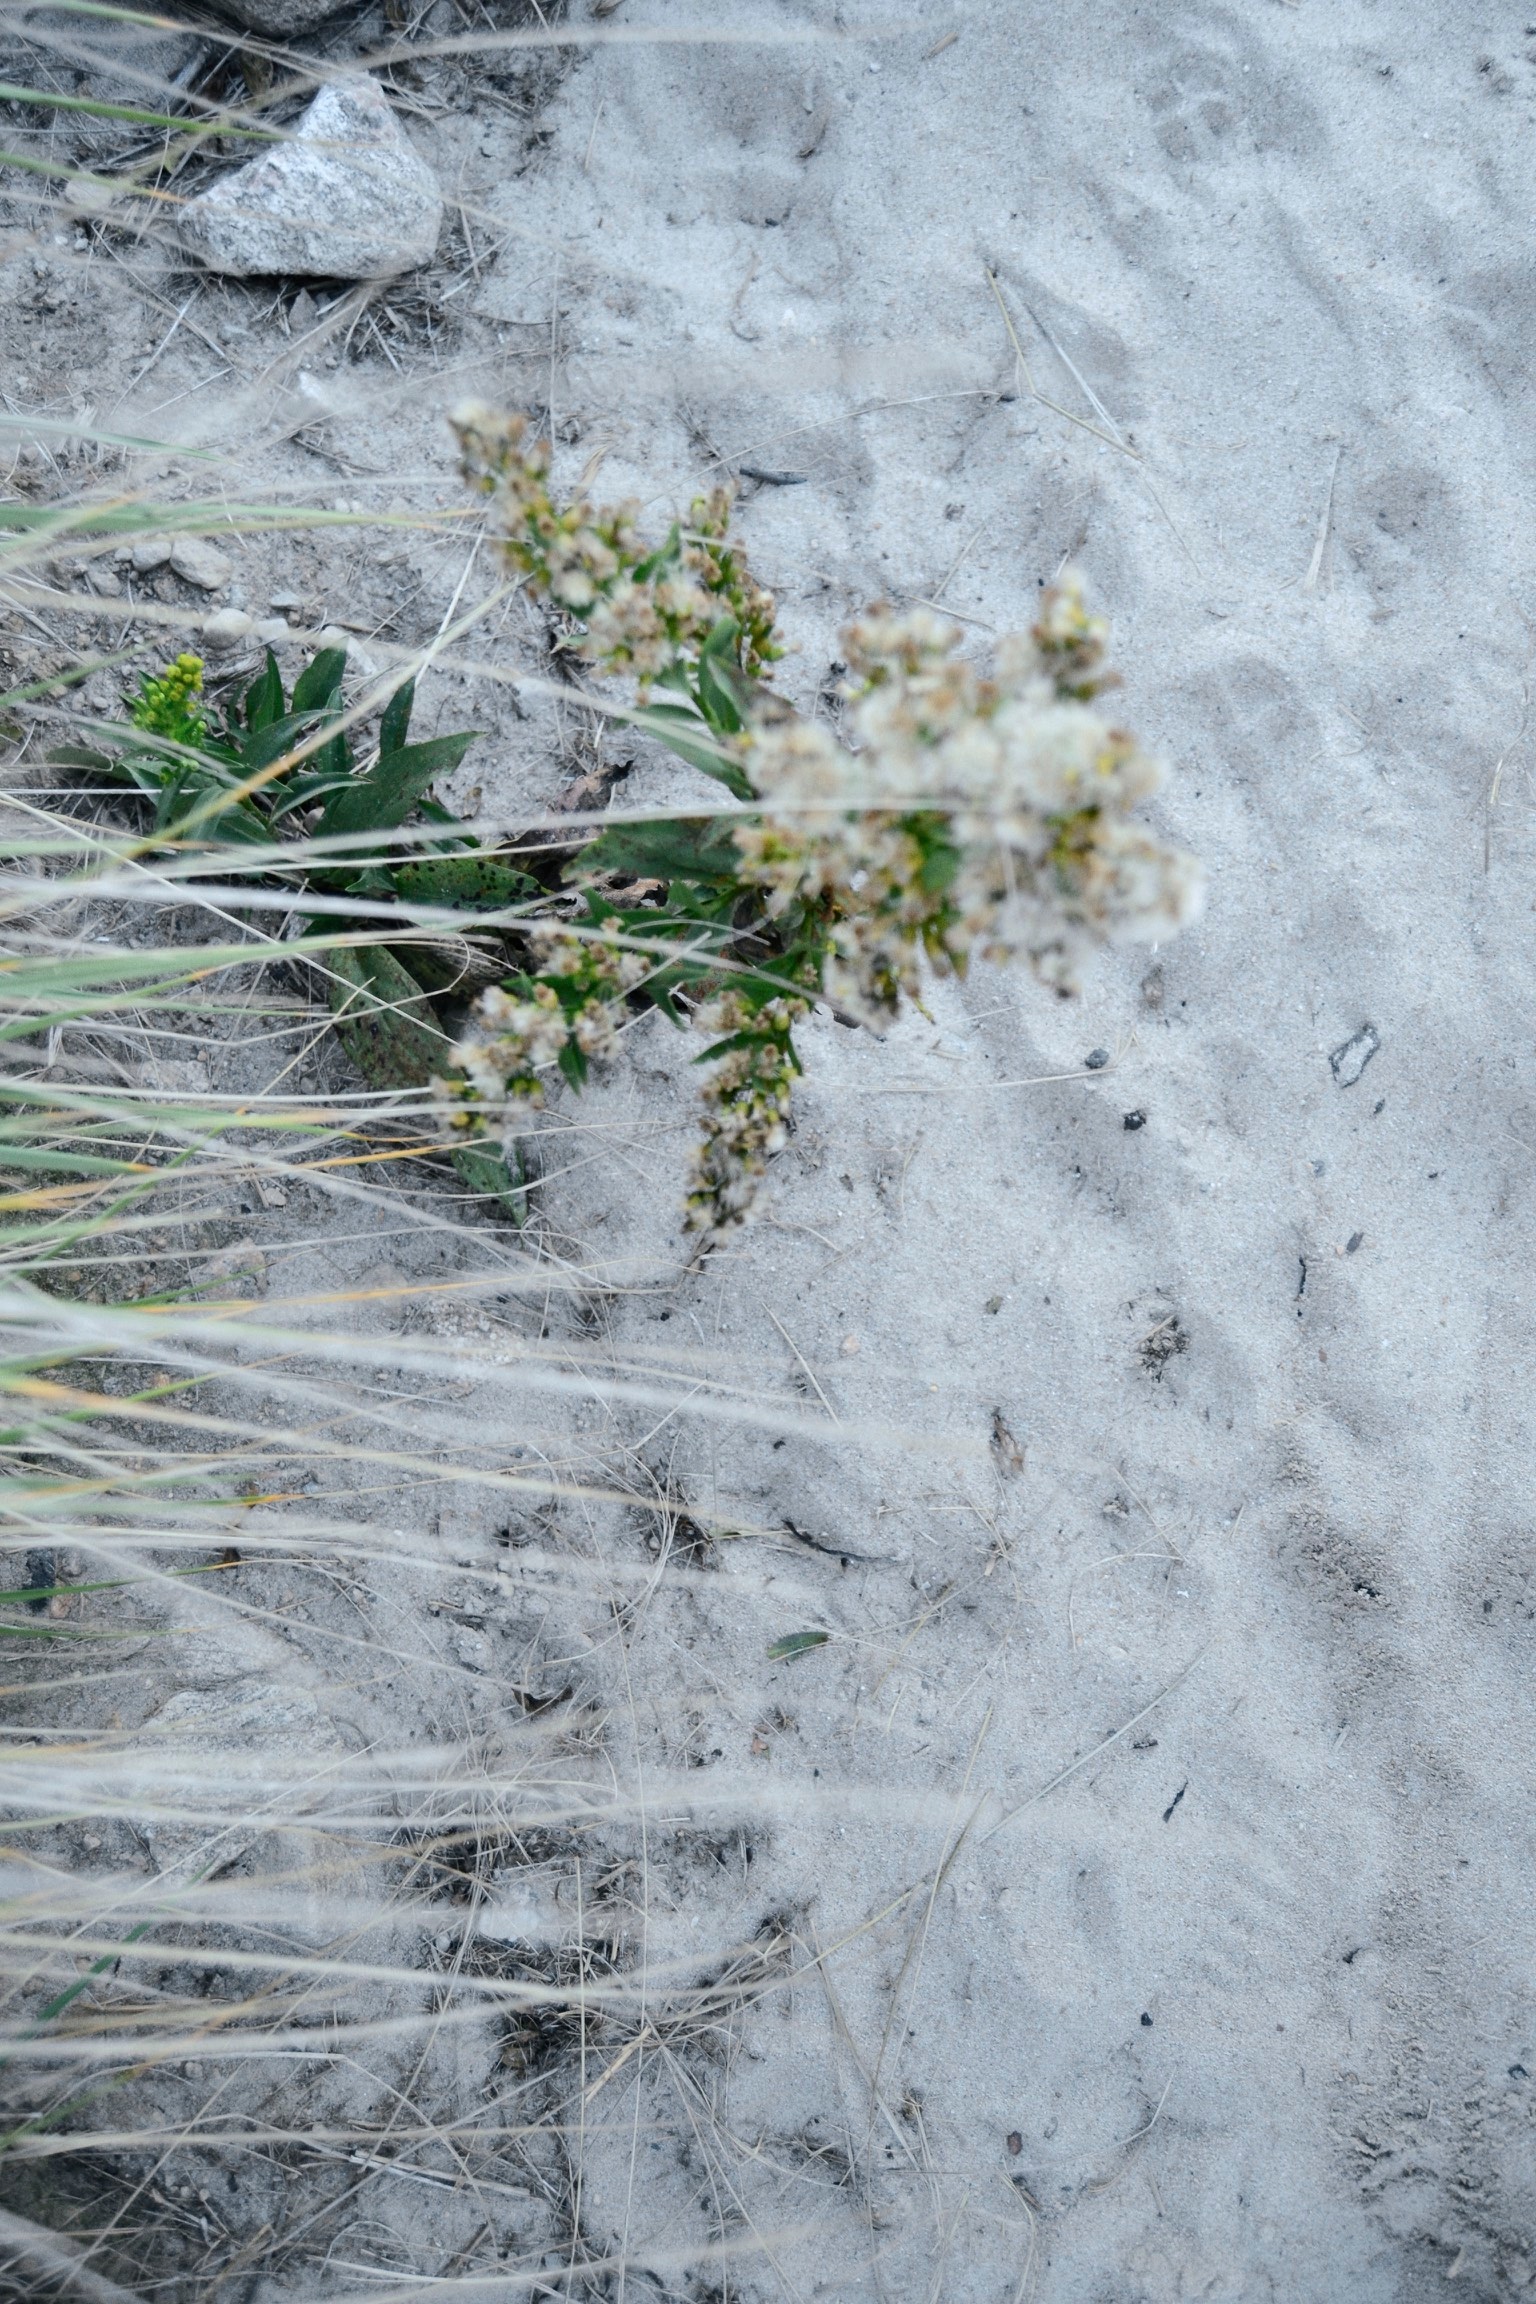
tree, rock, snow, winter, texture, leaf, flower, frost, wall, ice, weather, soil, season, material, geology